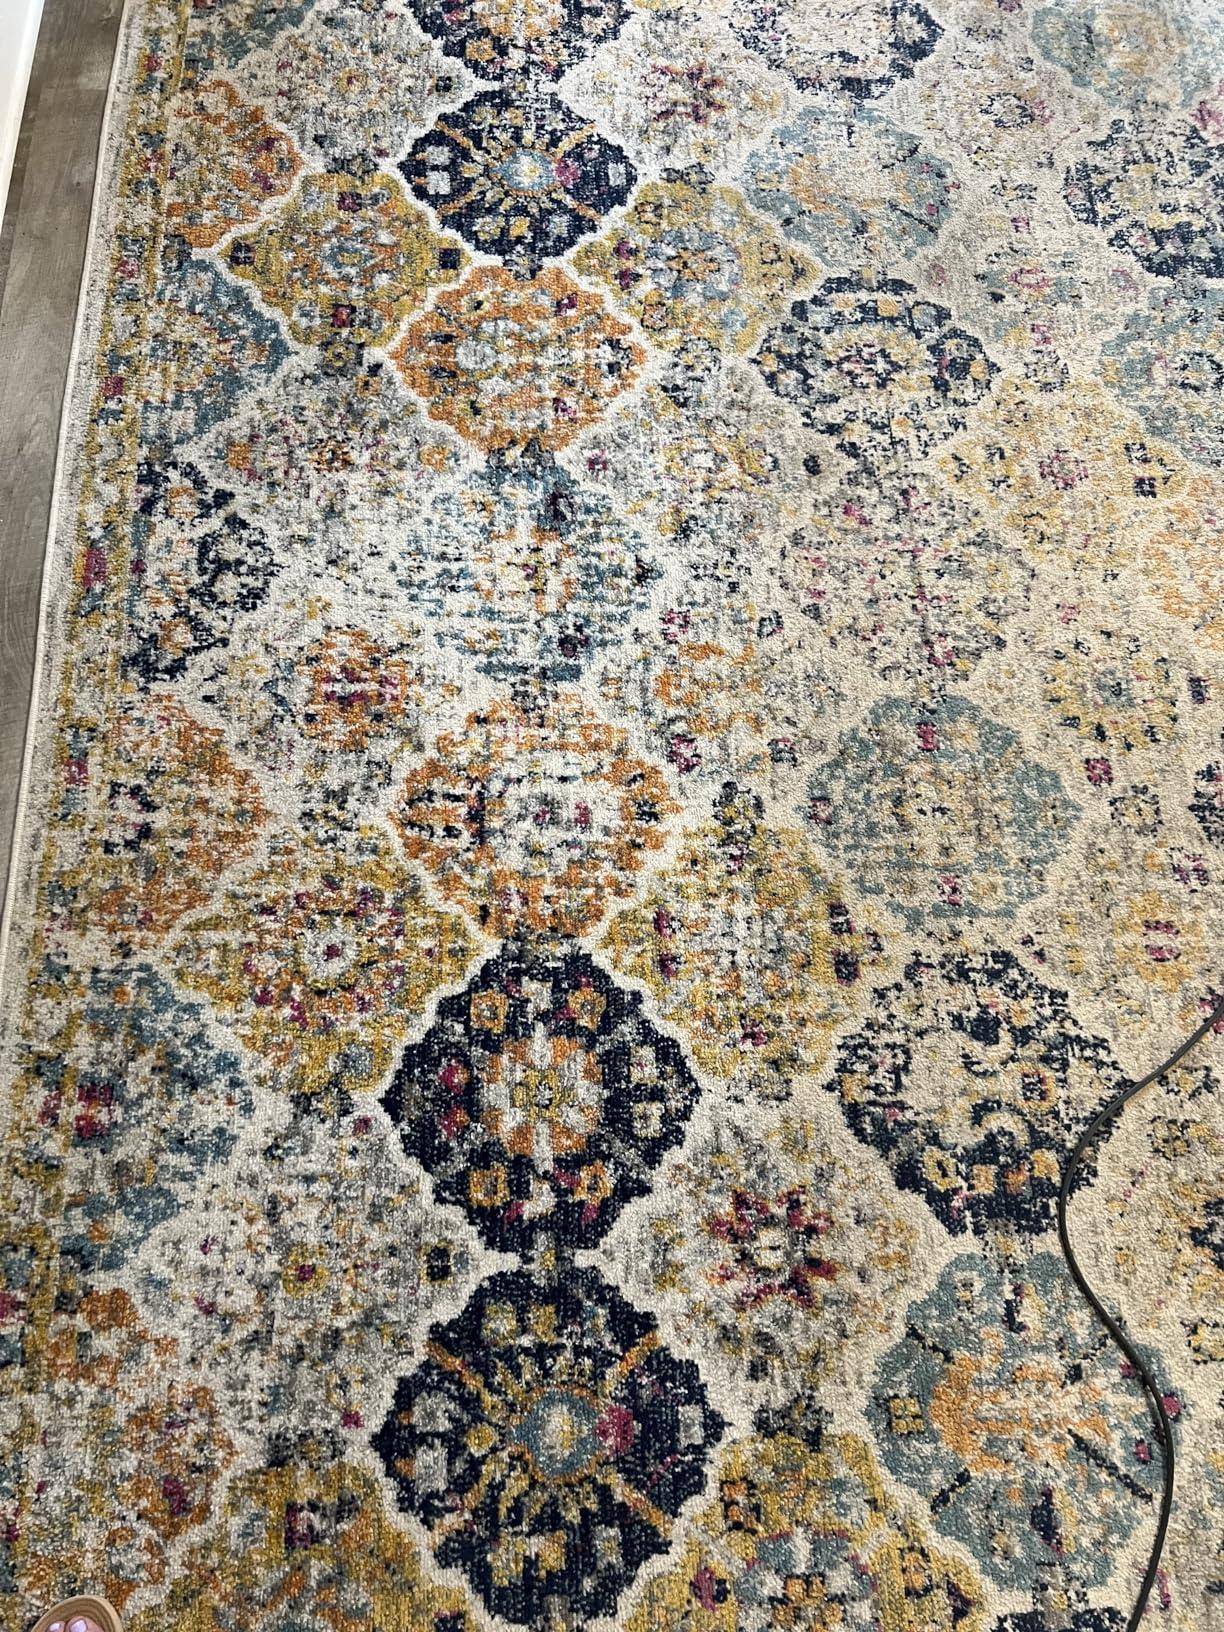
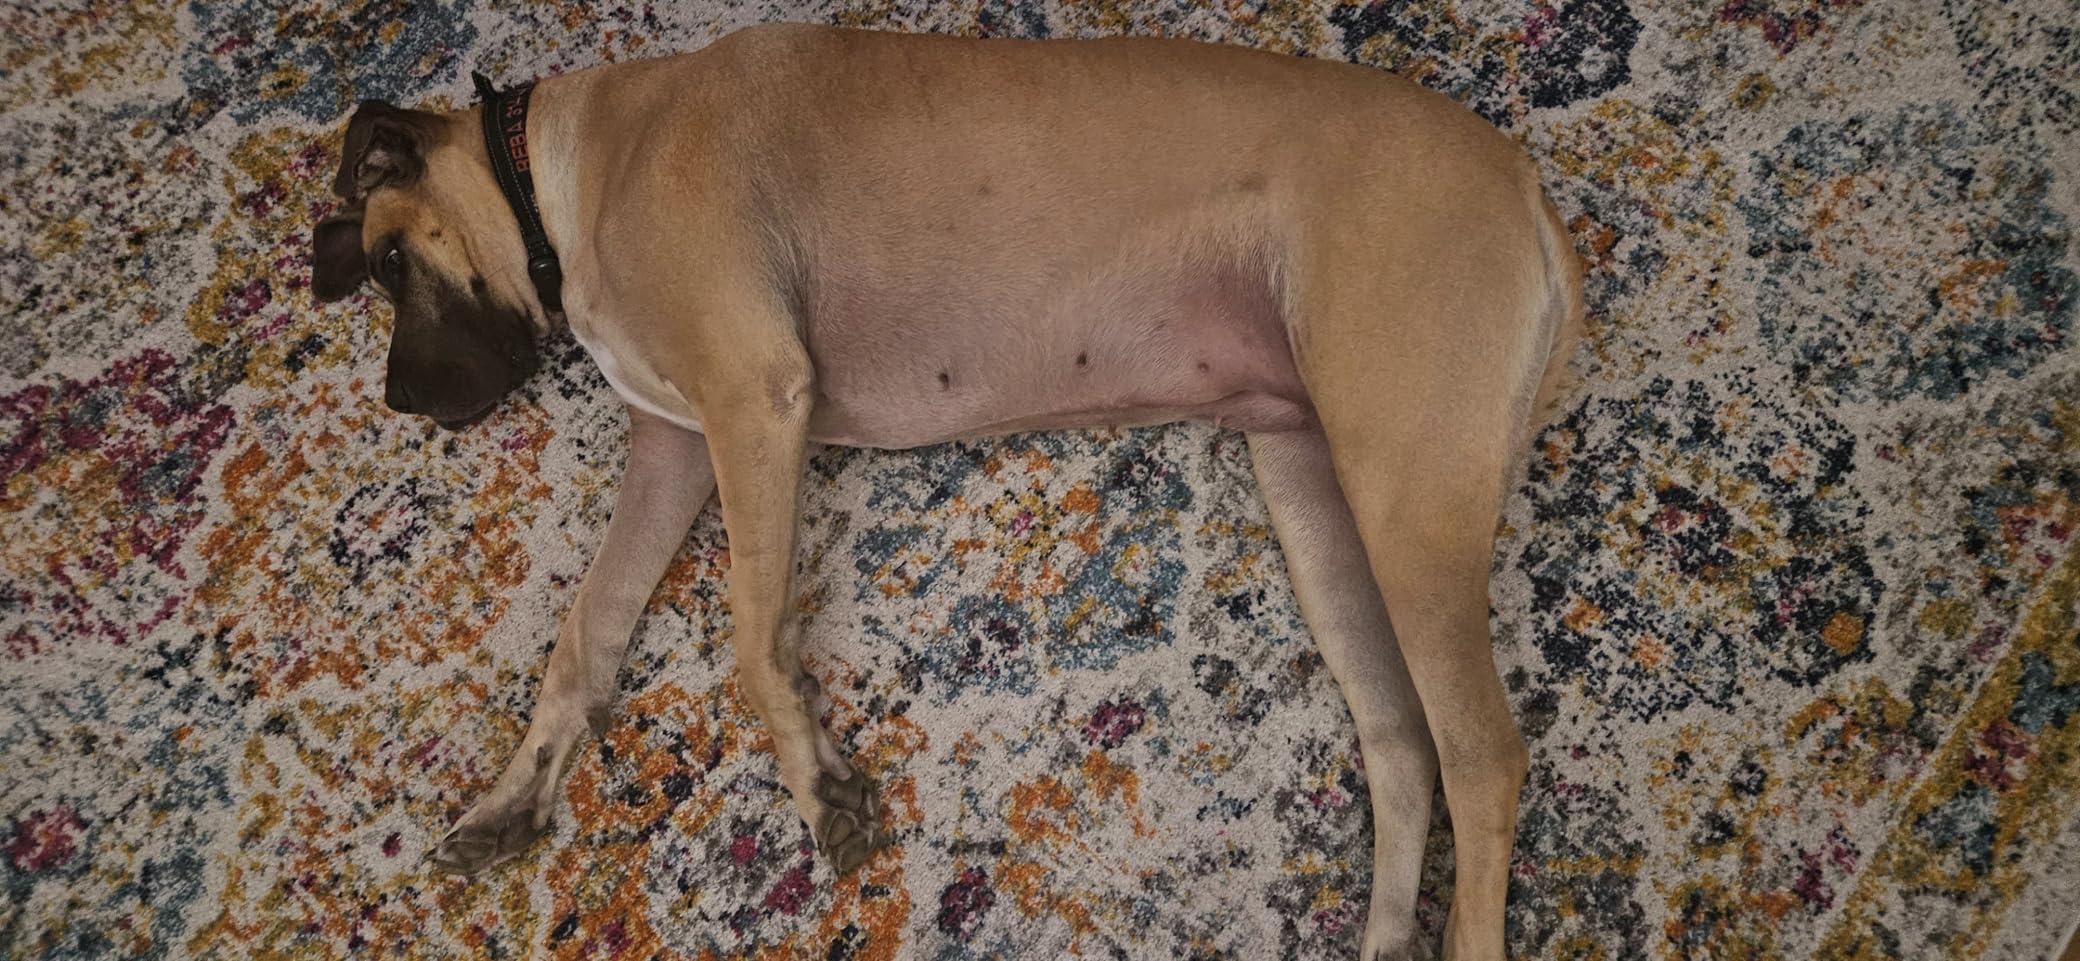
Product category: misc
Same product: yes